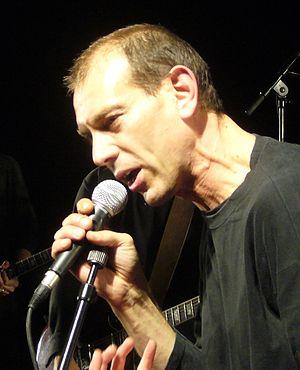
Christian Olivier, chanteur des Têtes Raides. Vue prise par Hervé Suaudeau (Utilisateur:Suaudeau) lors du concert des Têtes Raides à Villeparisis le 7 octobre 2006.
Christian Olivier est un chanteur, guitariste, accordéoniste, parolier, compositeur et graphiste français né en 1964. Il est membre fondateur de Têtes Raides et des Chats Pelés.
Têtes raides est un groupe français qui mélange la musique de cirque moderne, la poésie, la peinture et le théâtre.